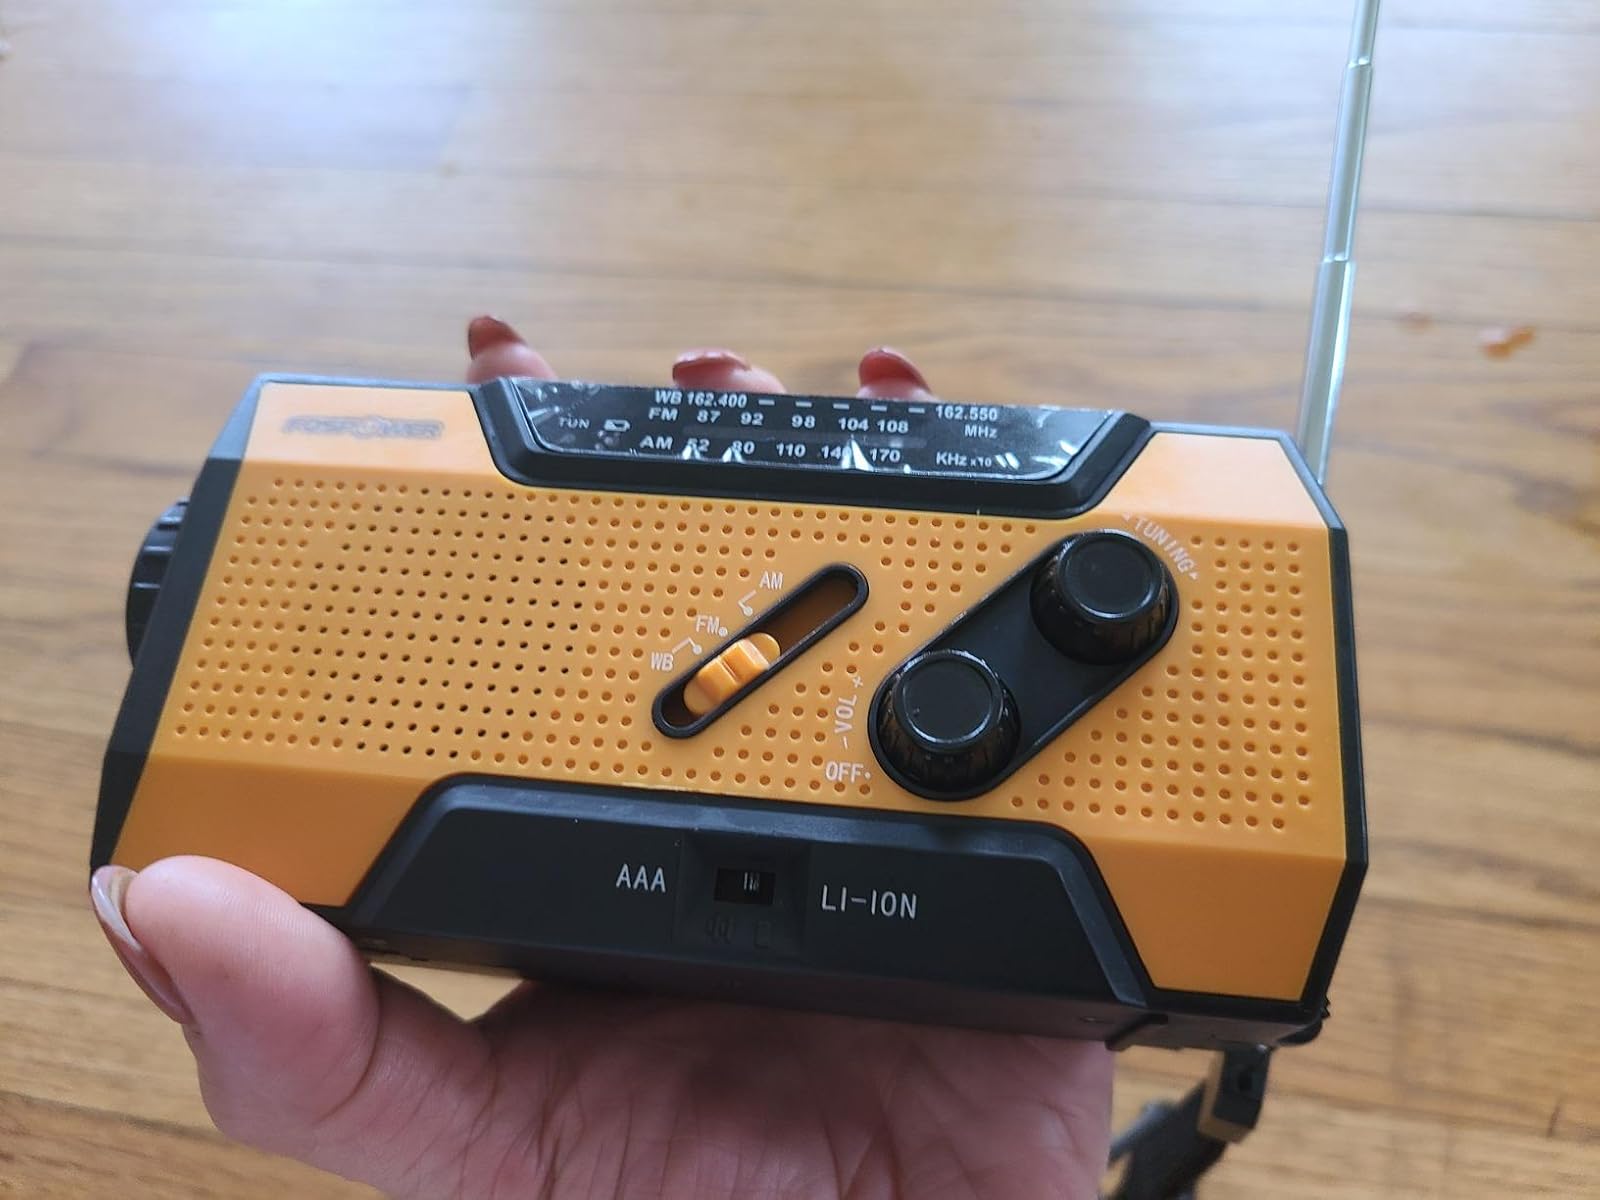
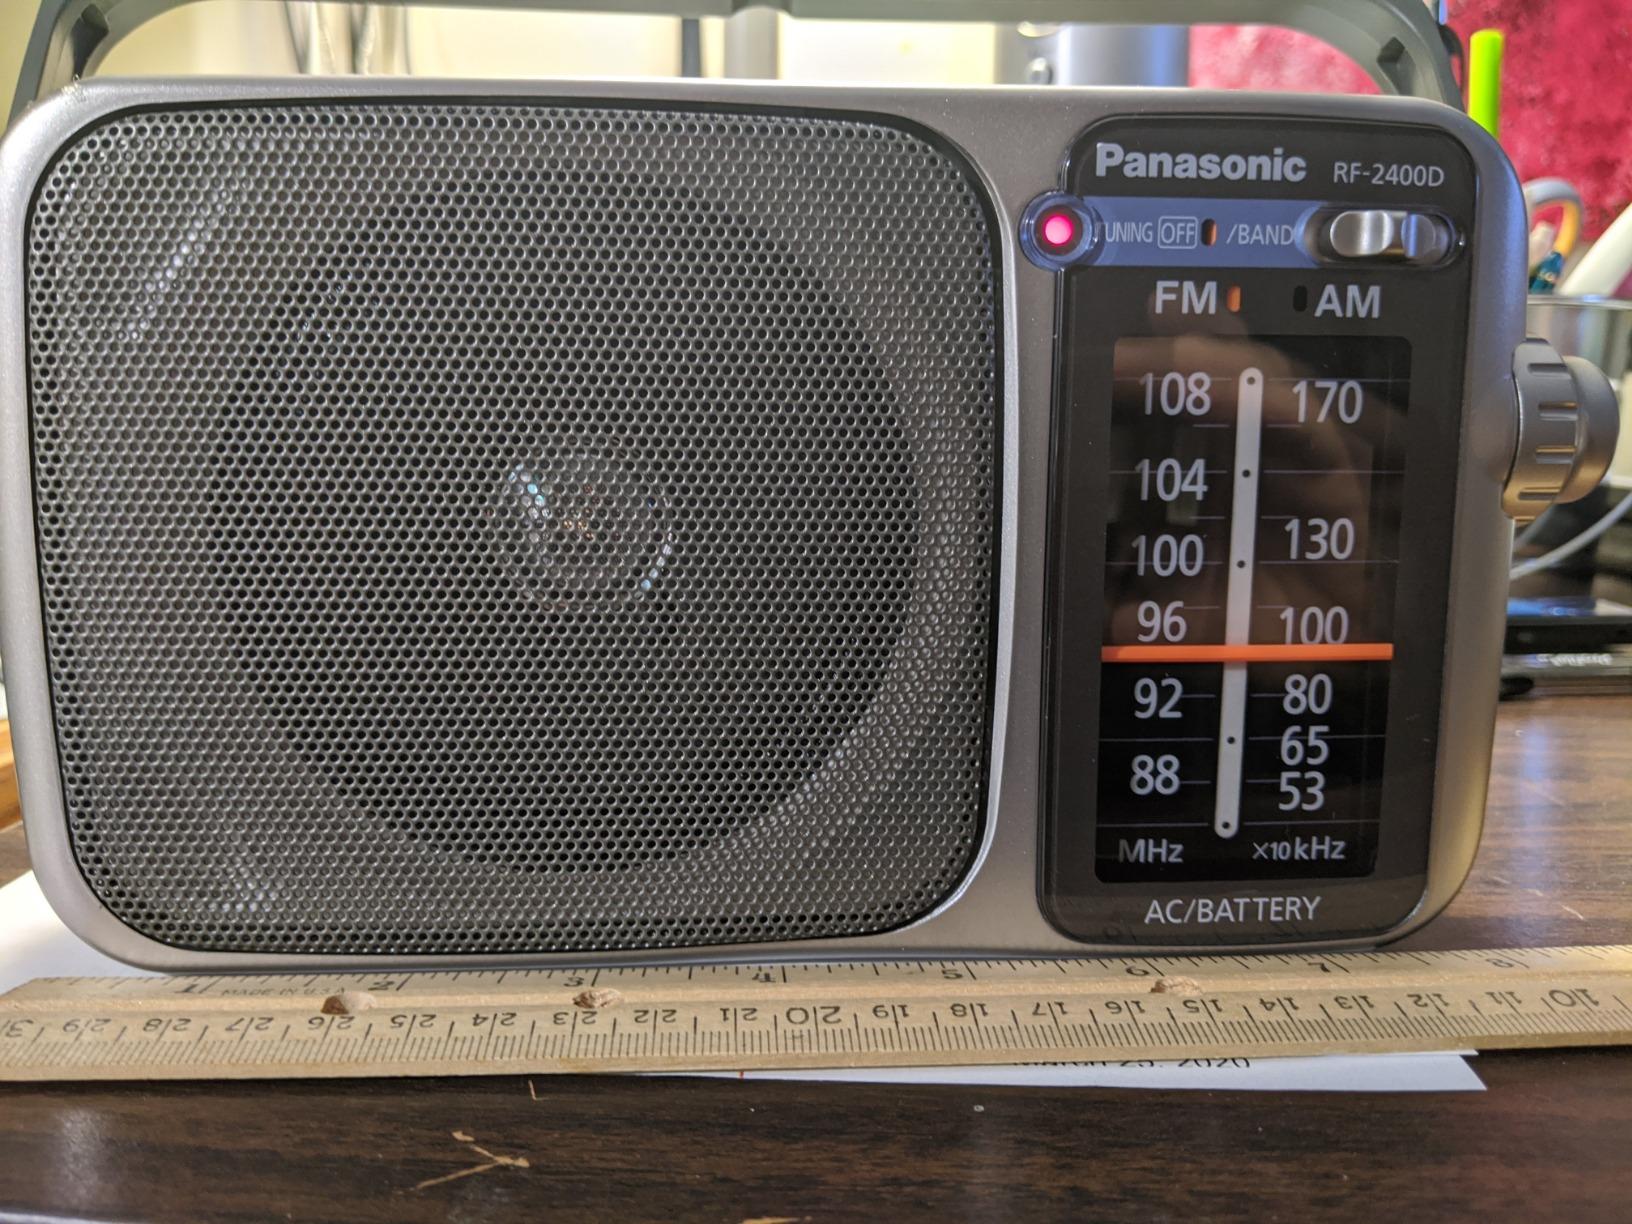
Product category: radio
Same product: no